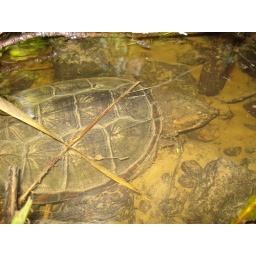
common snapping turtle in the river behind my house